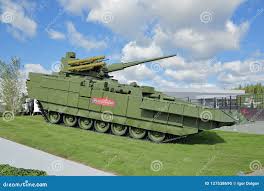
Label: BMP-T15